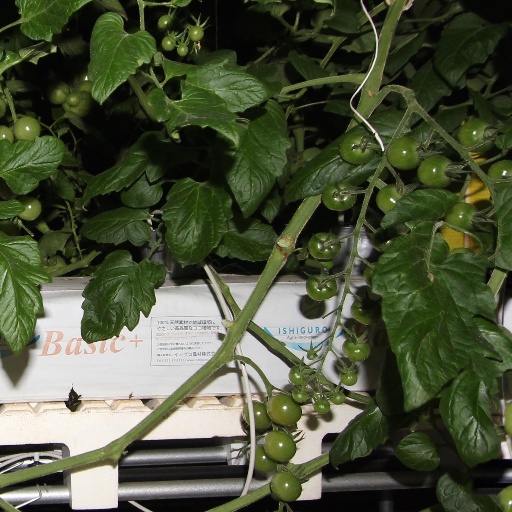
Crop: tomato